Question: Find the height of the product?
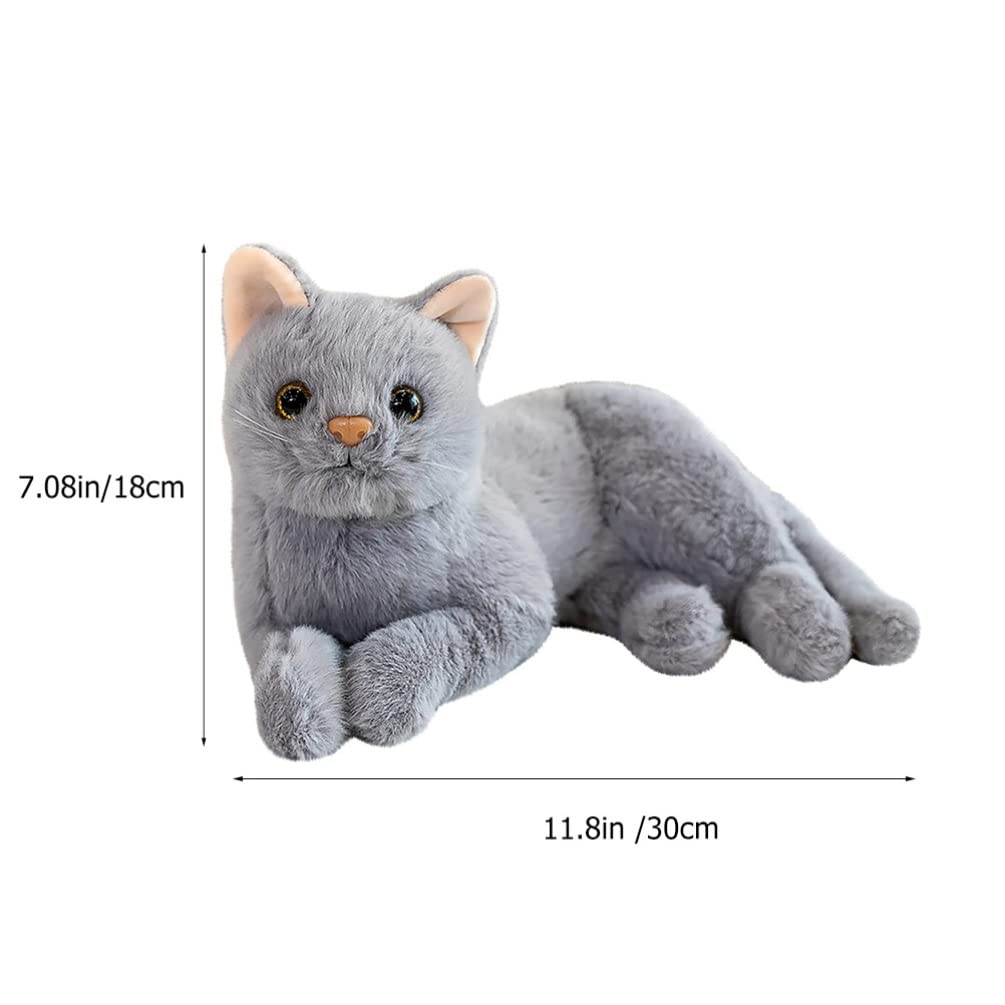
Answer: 18.0 centimetre